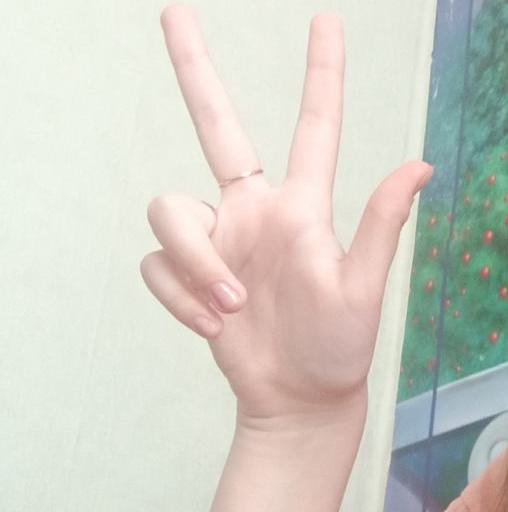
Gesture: three2